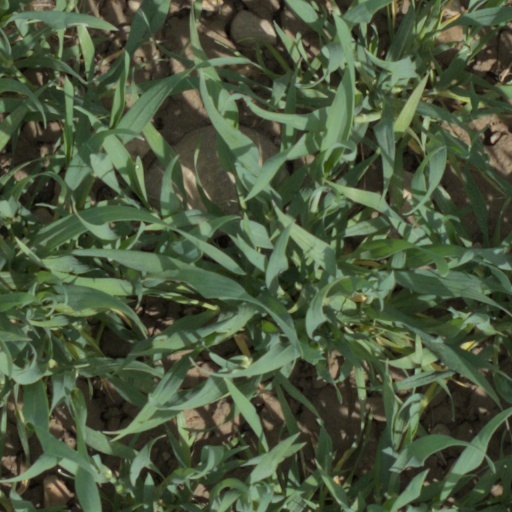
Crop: wheat